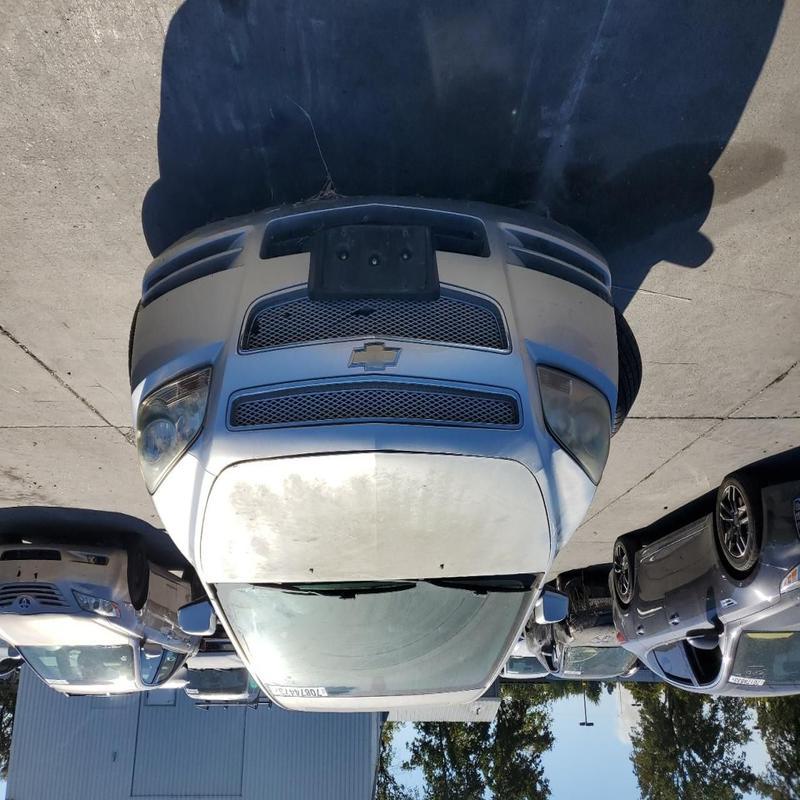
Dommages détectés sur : plaque d'immatriculation avant, capot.
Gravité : majeur